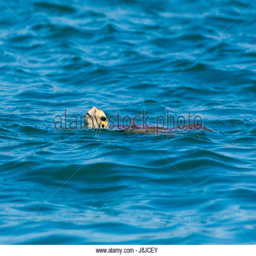
biological species coming up for a breath of fresh air